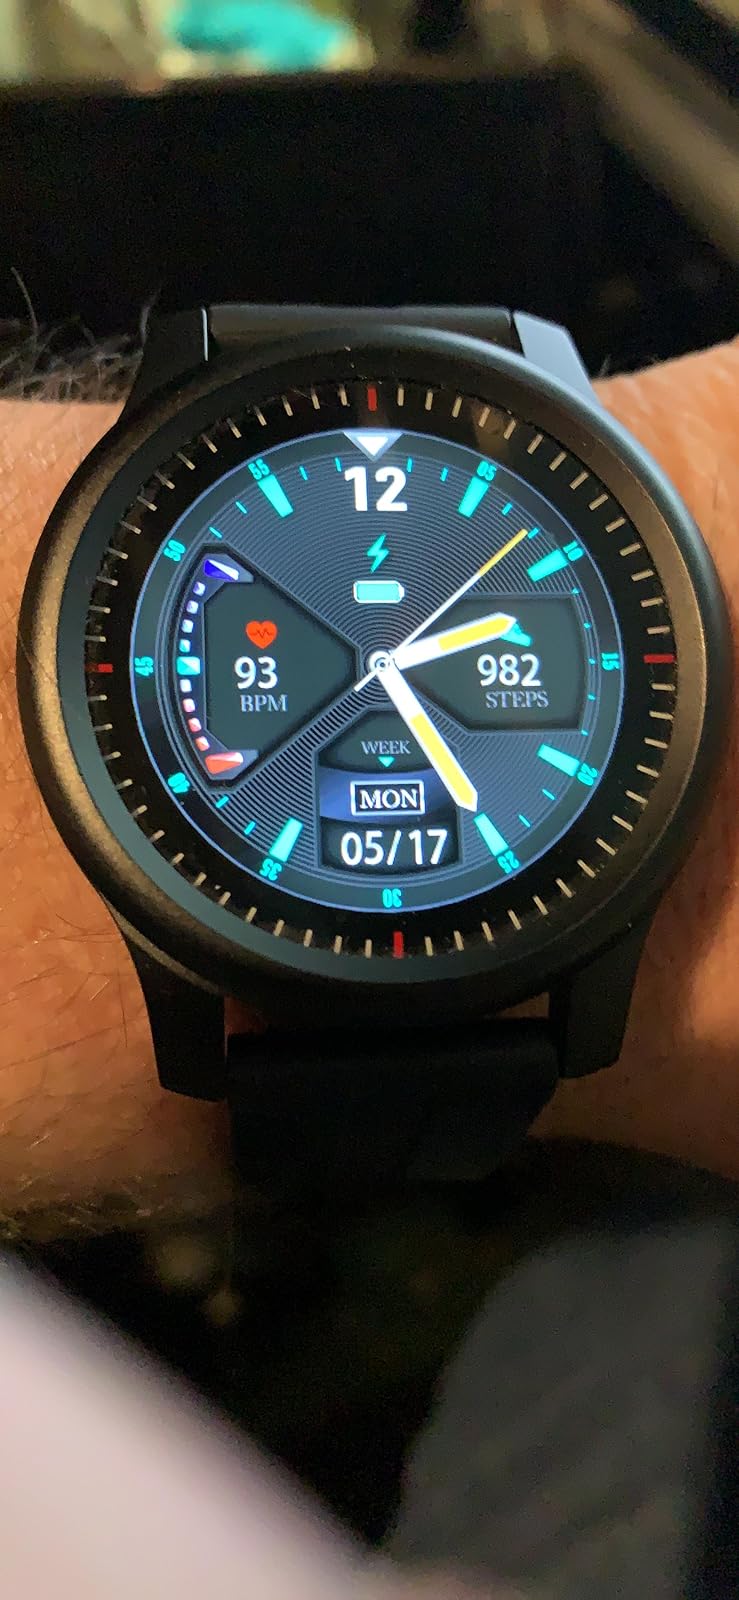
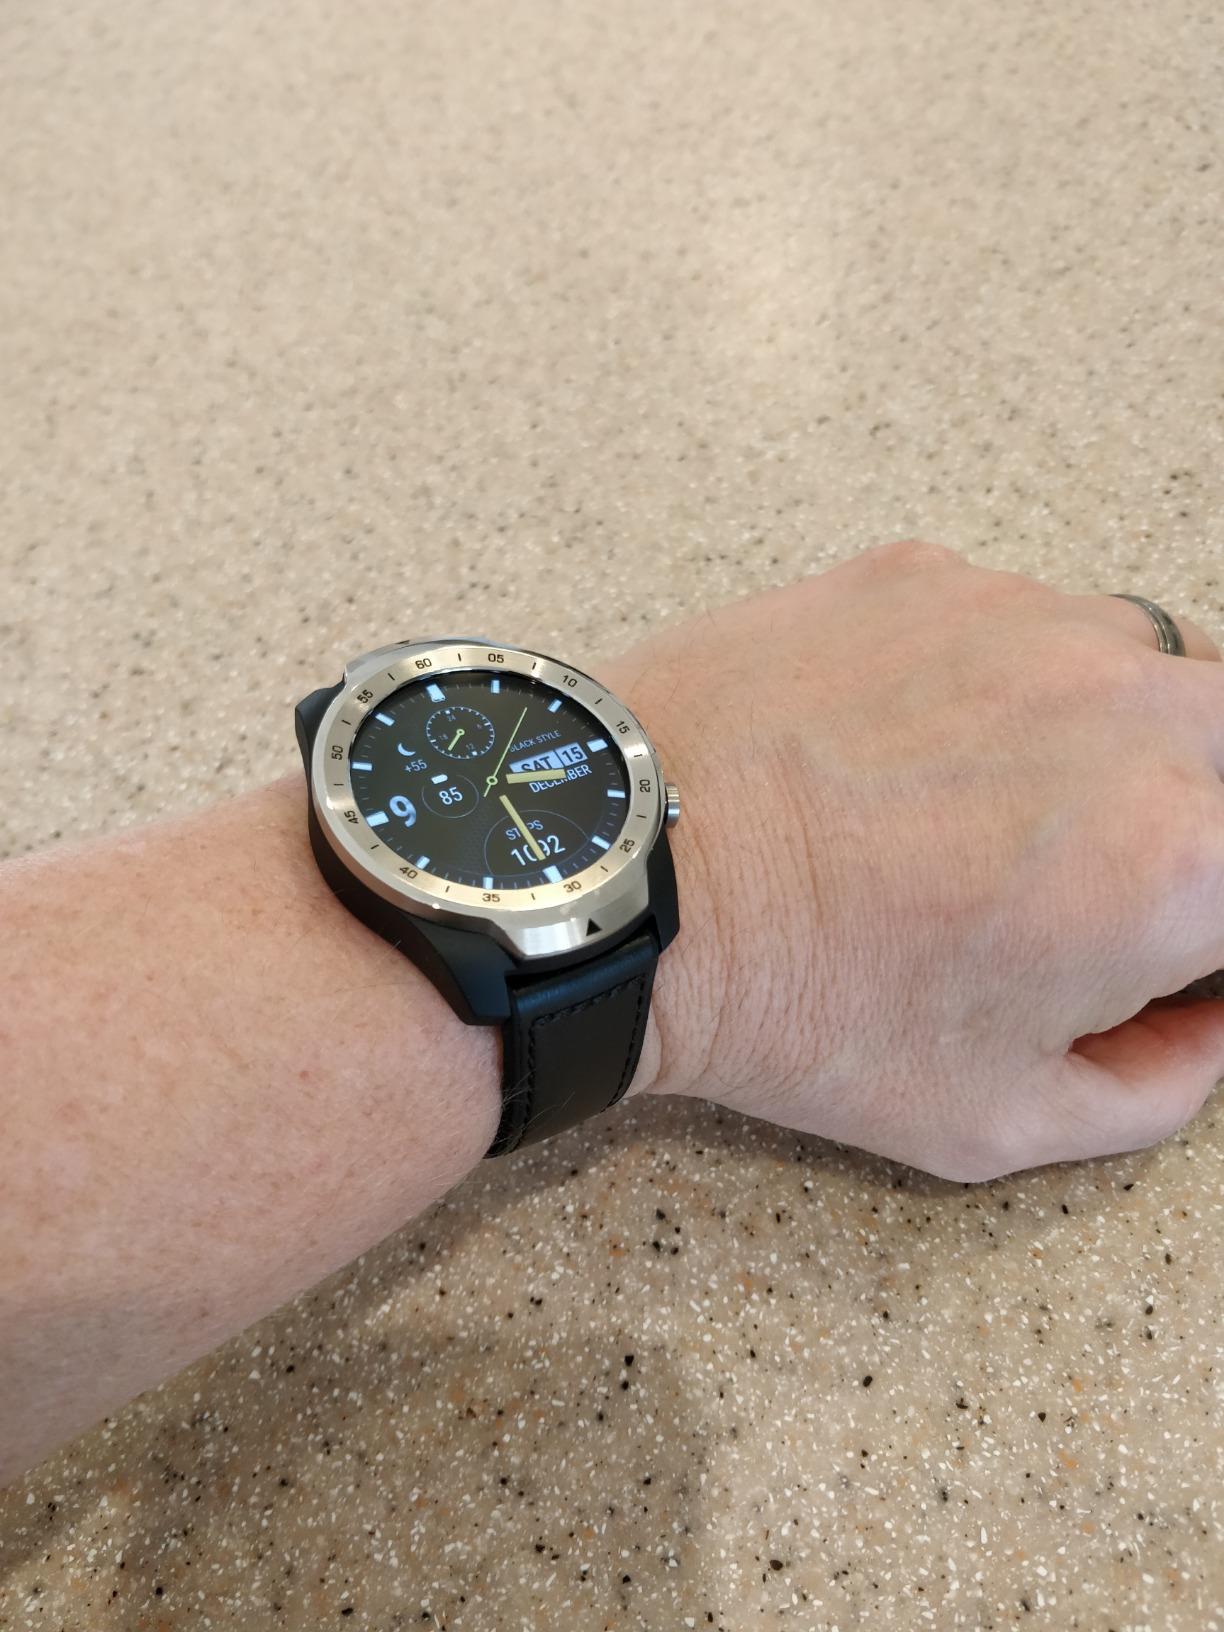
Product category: smartwatch
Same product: no